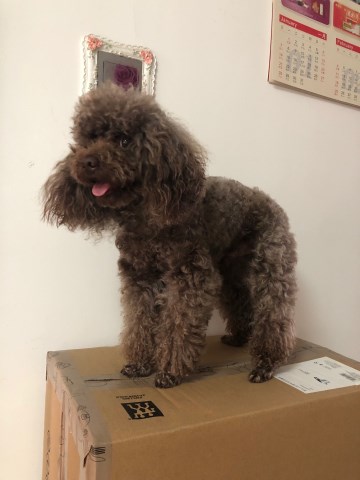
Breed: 7449-n000128-teddy